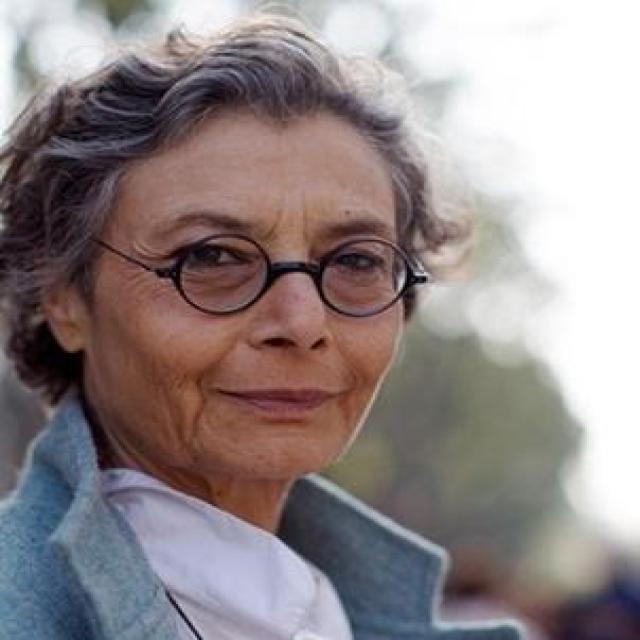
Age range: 45-64